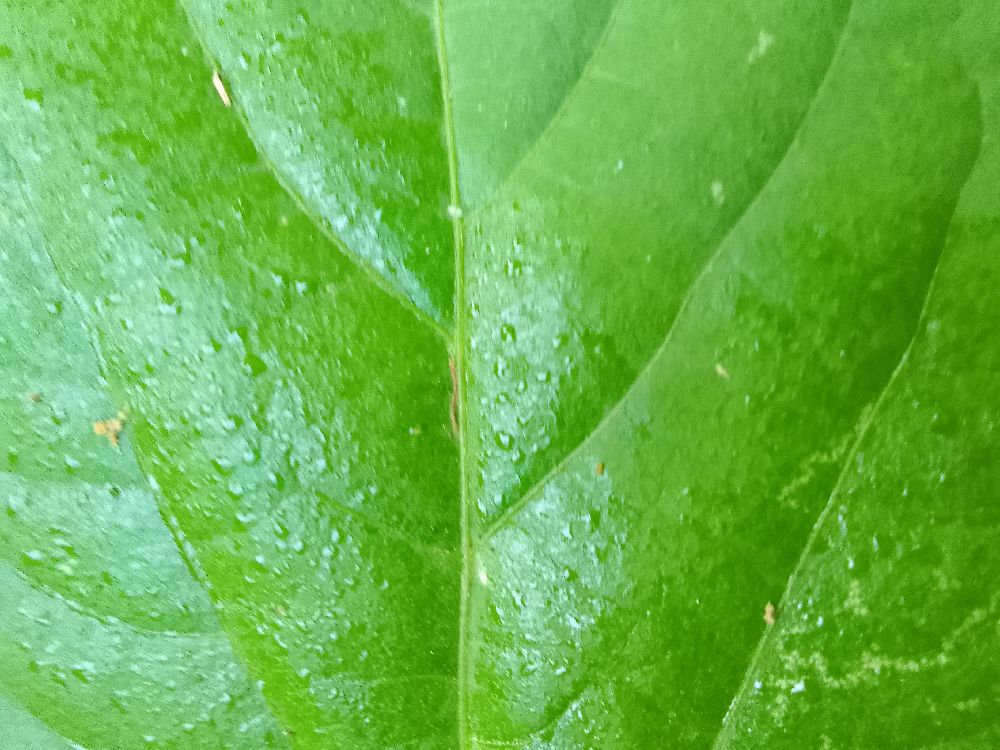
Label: healthy